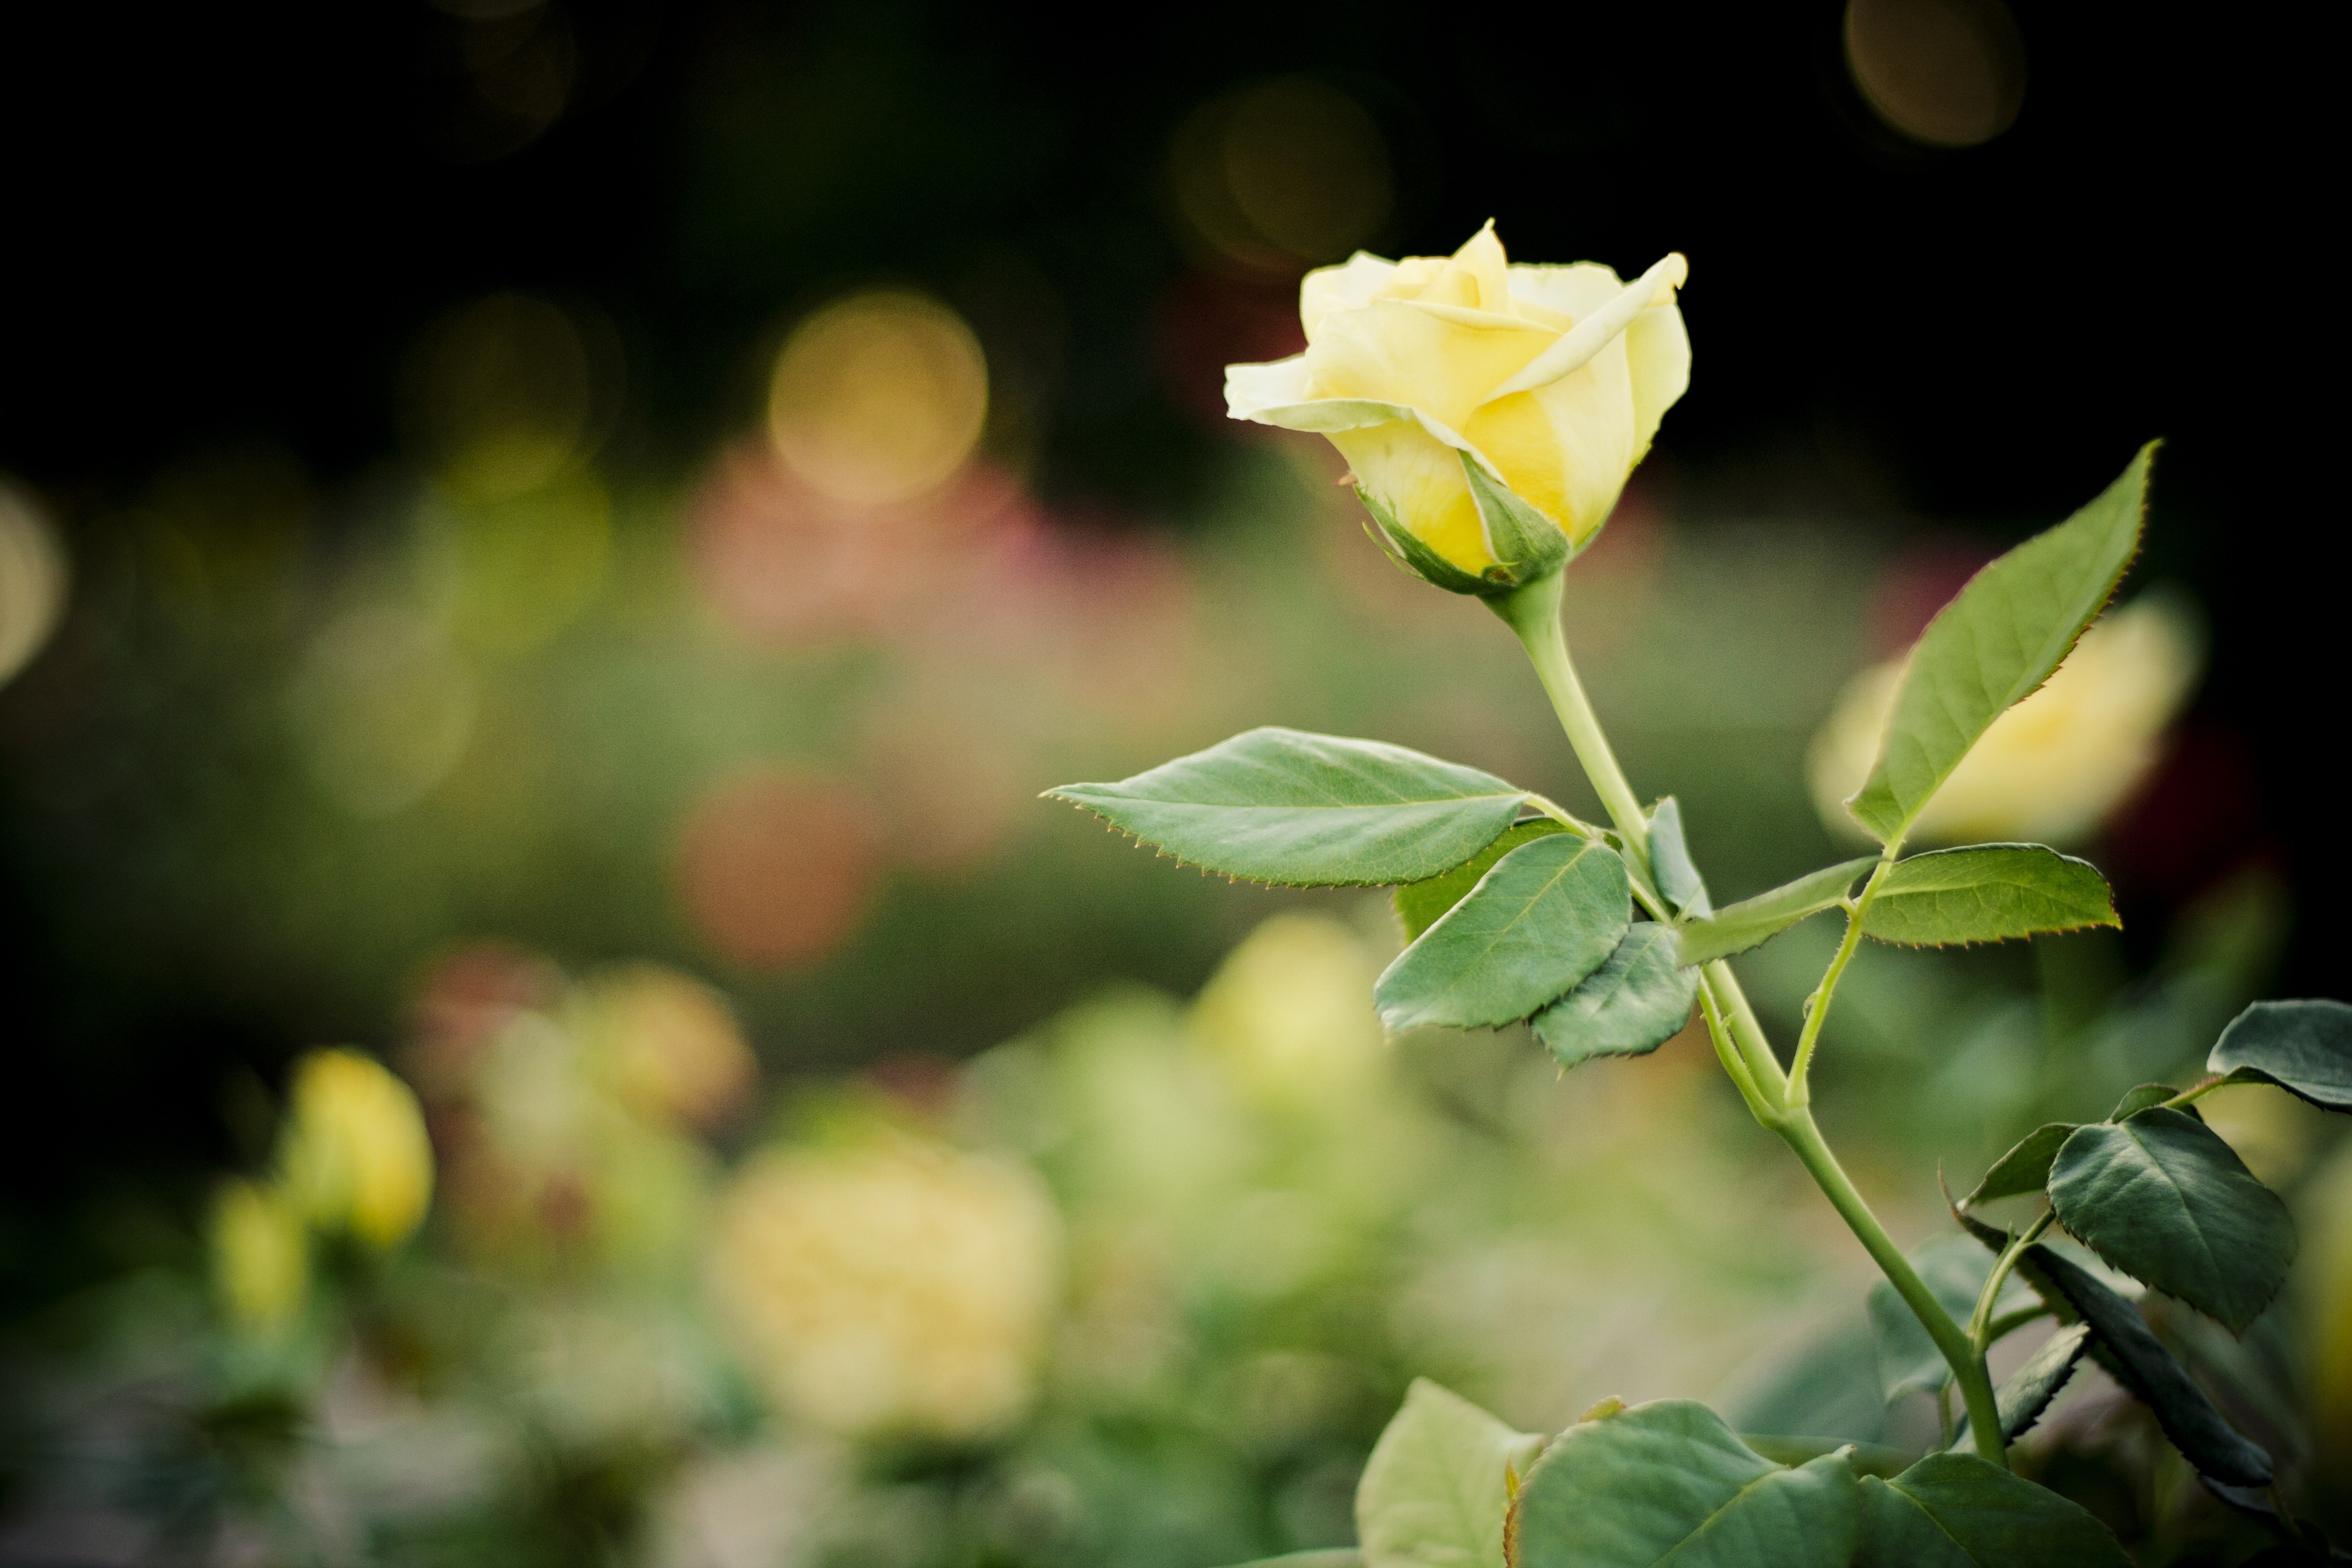
nature, branch, blossom, plant, photography, stem, sunlight, leaf, flower, petal, bloom, floral, environment, rose, green, herb, produce, natural, autumn, botany, yellow, agriculture, flora, botanical, wildflower, close up, outdoors, vegetation, horticulture, bud, organic, yellow rose, macro photography, flowering plant, rose family, plant stem, land plant